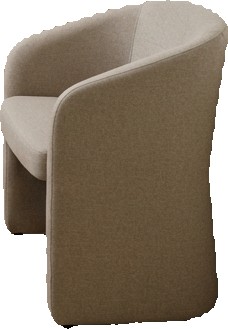
Surface category: chair